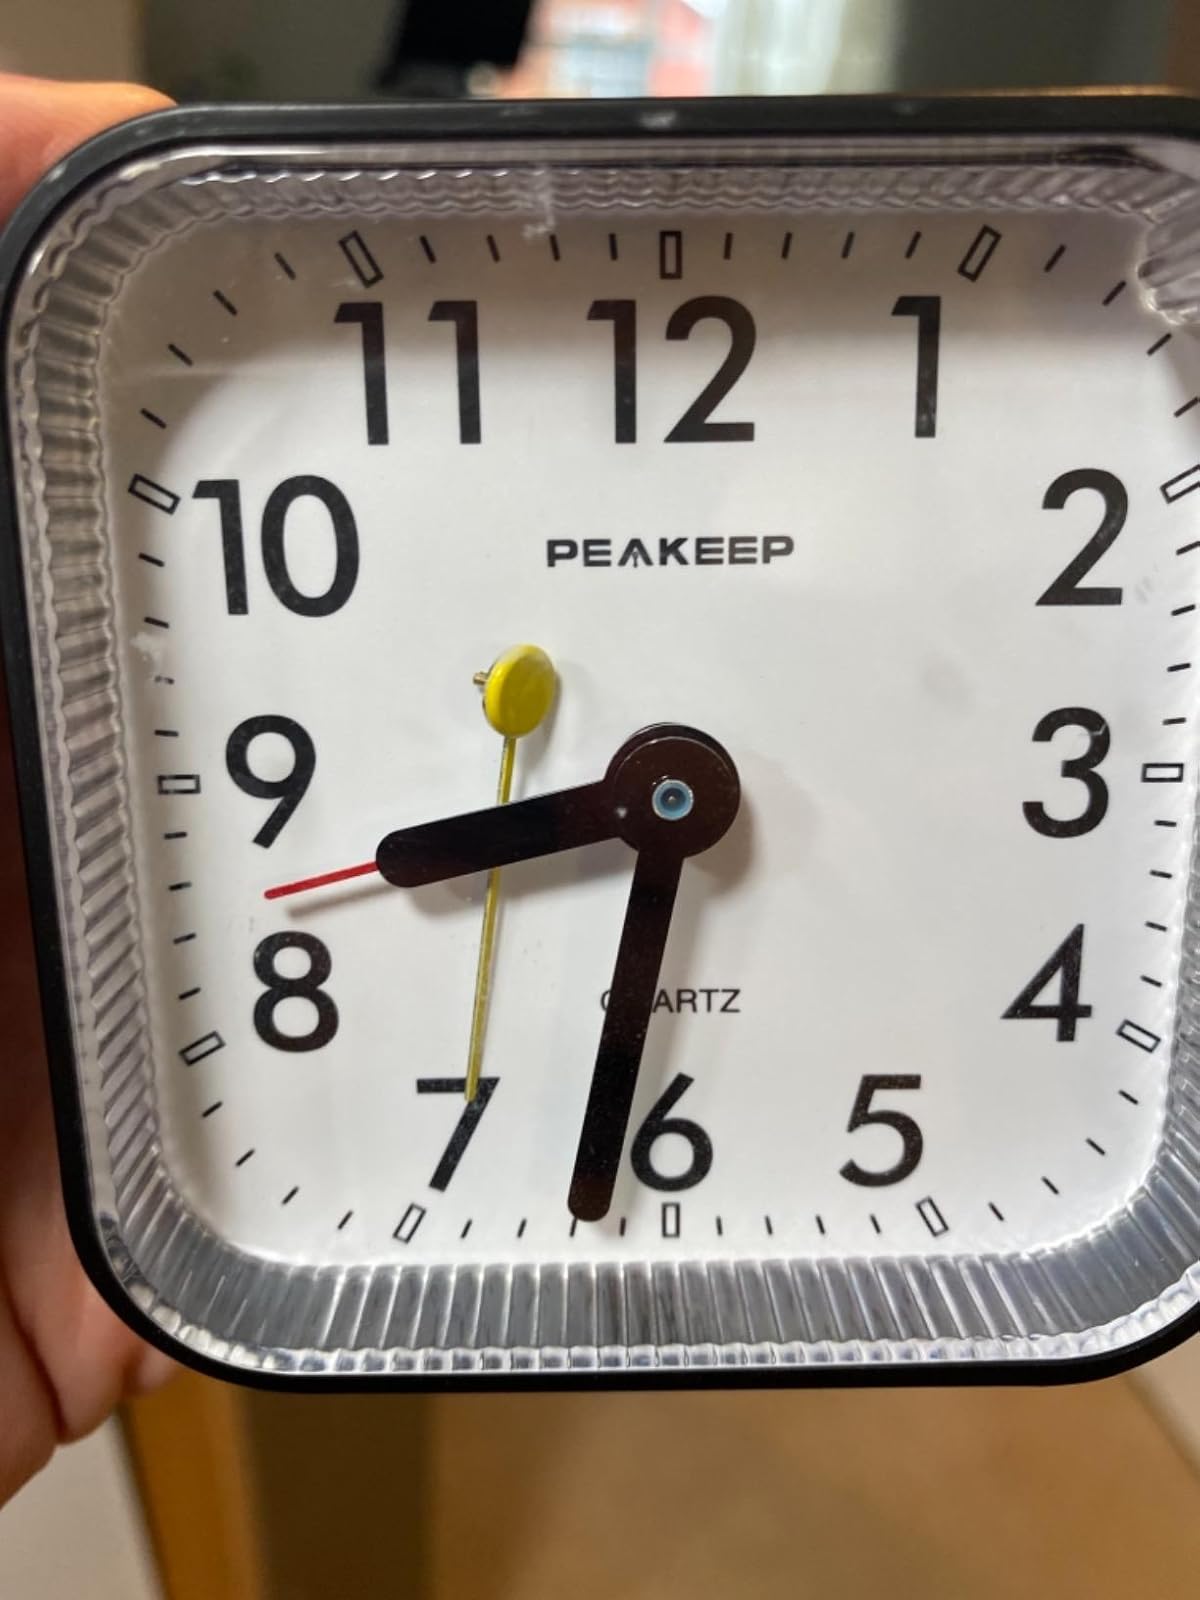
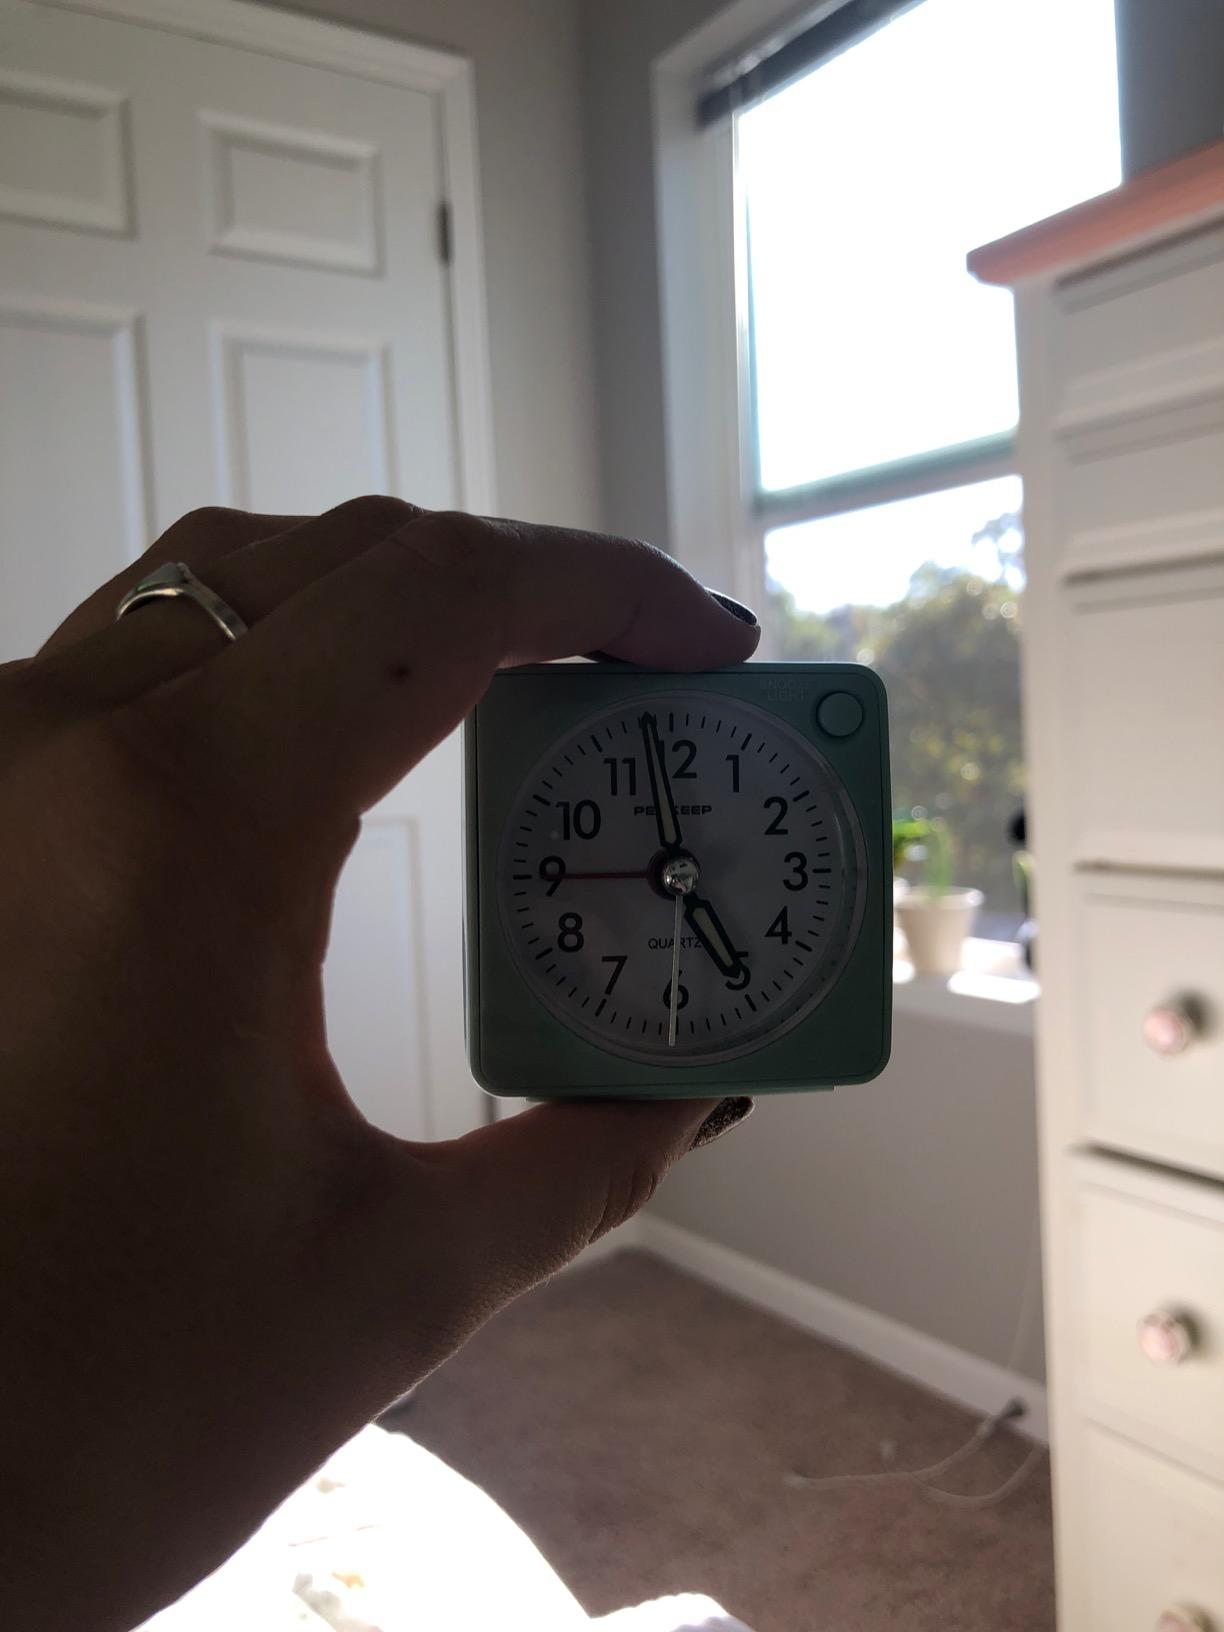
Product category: clock
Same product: no